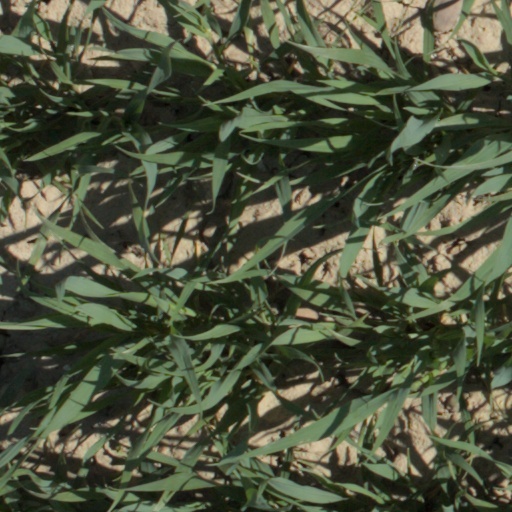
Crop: wheat